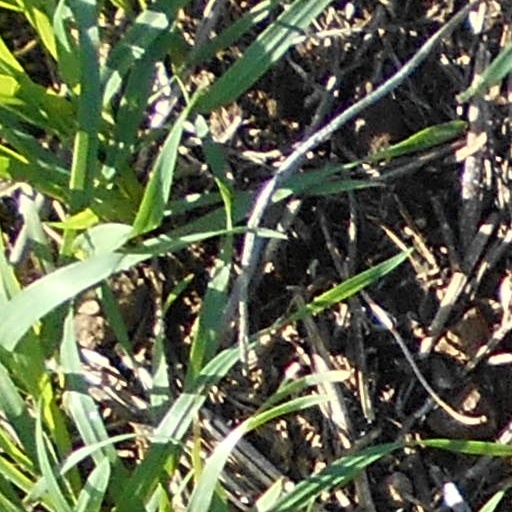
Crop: wheat